Chifeng

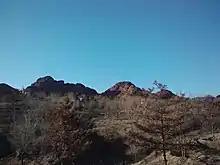
Hongshan, the "Red Hill", from which Chifeng received its name.

Chifeng is situated along the upper reaches of the Xiliao River. Within its area are the southwesternmost extension of the Greater Khingan, the as well as the Xiliao River Plain, and finally the northernmost extent of the Yan Mountains. Bordering prefecture-level divisions are Tongliao to the northeast, Chaoyang (Liaoning) to the southeast, Chengde (Hebei) to the south, and the Xilingol League and to the west. From north to south Chifeng City stretches , while from east to west it stretches . Elevations decrease from a high of in the west to less than in the east.